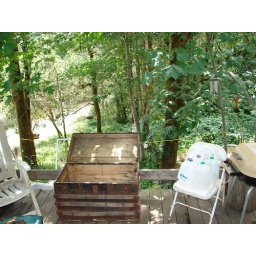
Myrtle point crater lake real estate houses in Oregon 2007 156